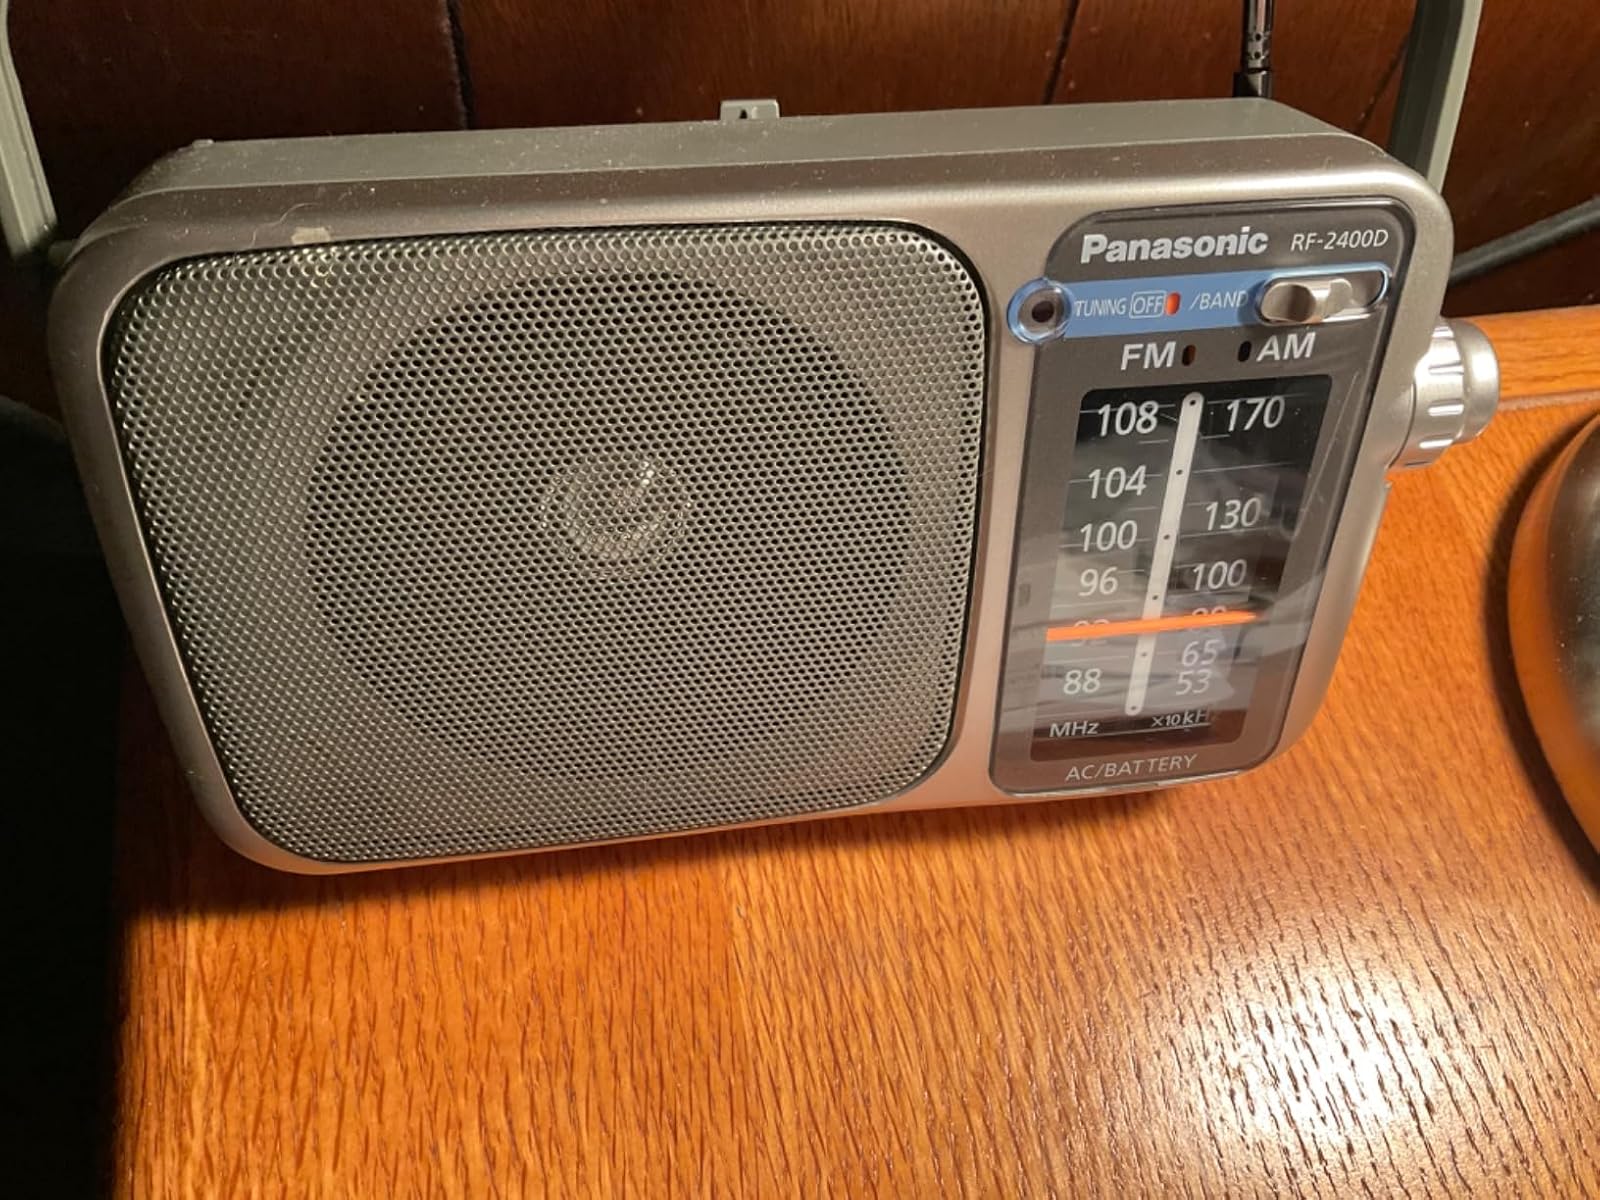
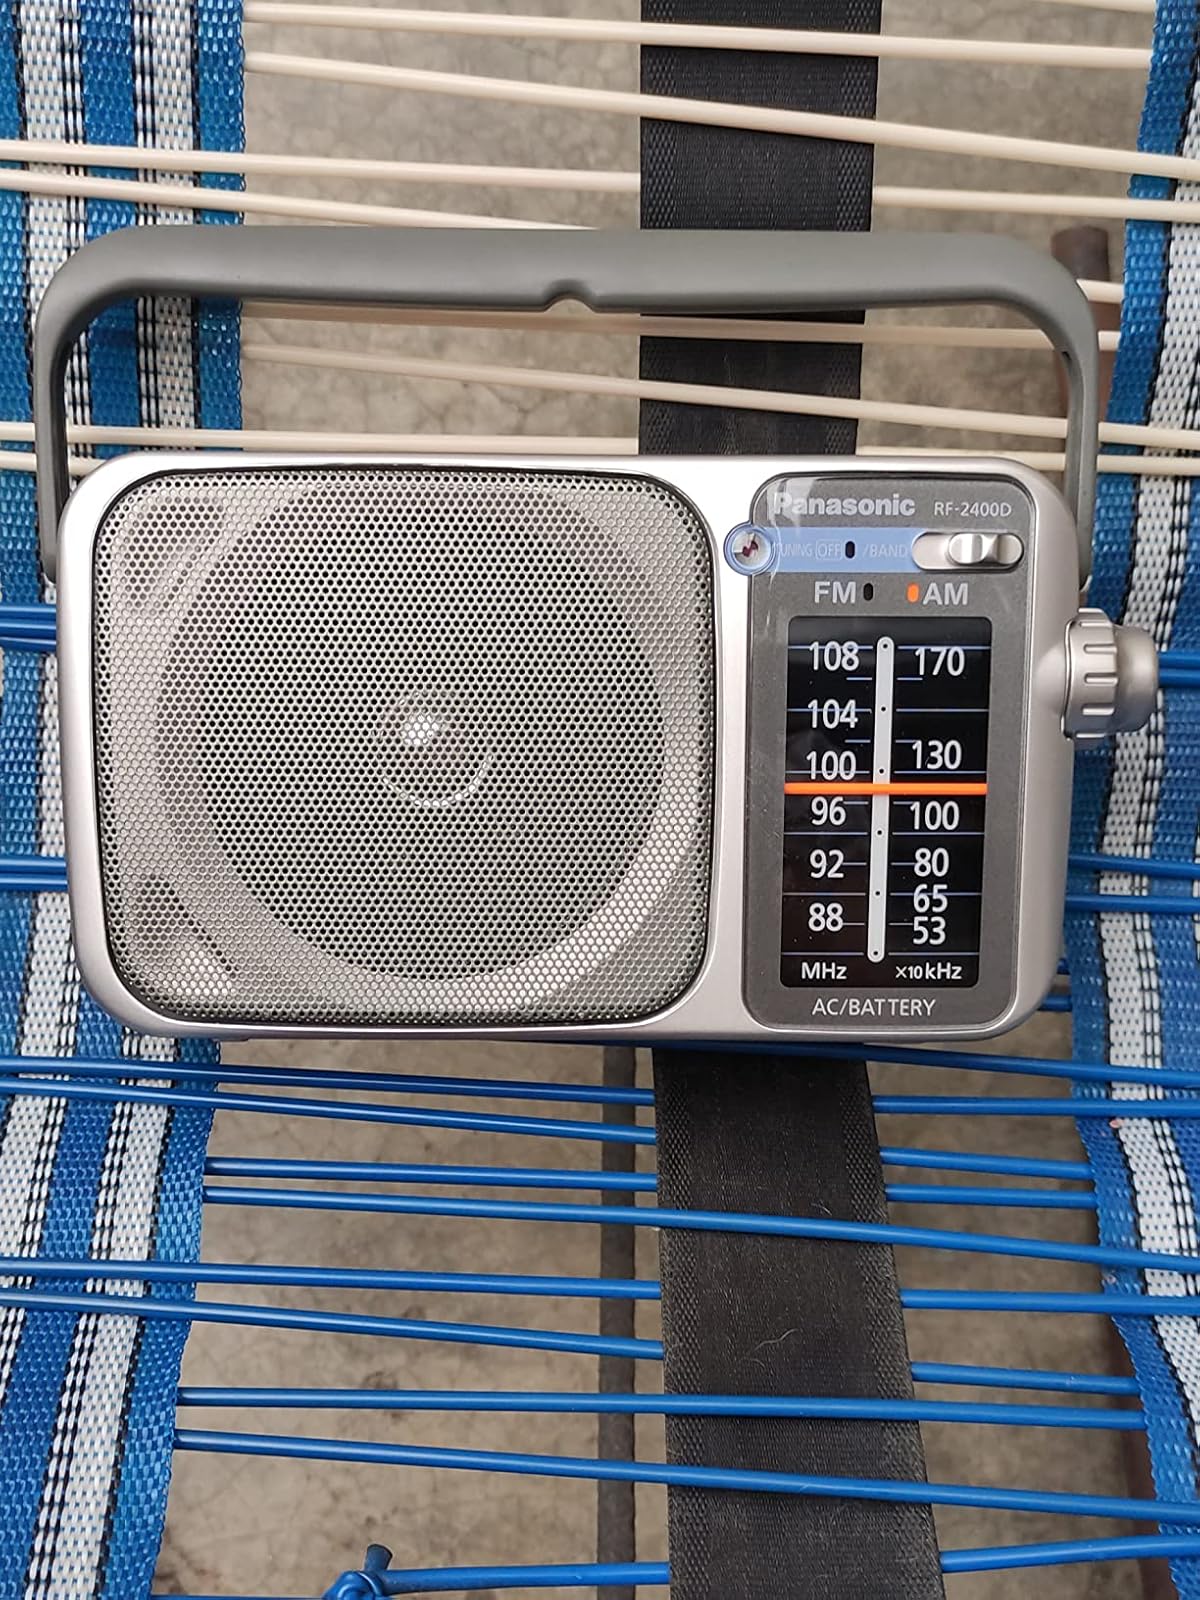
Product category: radio
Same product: yes